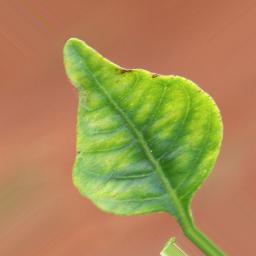
Label: nutritional